MusicBrainz

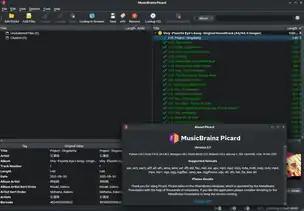
Screenshot of MusicBrainz Picard

MusicBrainz Picard is a free and open-source software application for identifying, tagging and organizing digital audio recordings.